Maserati 450S

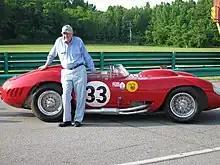
Carroll Shelby standing next to a Maserati 450S that he raced in 1957

Maserati finished the 1957 season as runners up to Ferrari in the World Sports Car Championship, its two victories at Sebring and Kristianstad, together with a second place at Buenos Aires and fourth in the Mille Miglia by its sister 300S gave Maserati a total of 25 points. Unfortunately for Maserati this was five behind Ferrari's winning total of 30 points gained from victories at Buenos Aires, the Mille Miglia and Venezuela together with a second place at the Nürburgring and Sweden.